Zachary Taylor

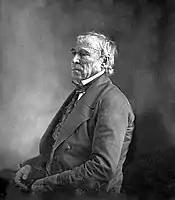
Daguerrotype of Taylor by Mathew Brady,

The question of the New Mexico–Texas border was unsettled at the time of Taylor's inauguration. The territory newly won from Mexico was under federal jurisdiction, but the Texans claimed a swath of land north of Santa Fe and were determined to include it within their borders, despite having no significant presence there. Taylor sided with the New Mexicans' claim, initially pushing to keep it as a federal territory, but eventually supported statehood so as to further reduce the slavery debate in Congress. The Texas government, under newly instated governor P. Hansborough Bell, tried to ramp up military action in defense of the territory against the federal government, but was unsuccessful.